Montvale Springs

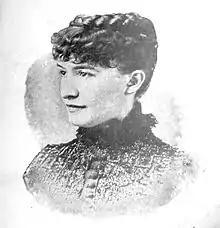
Mary Noailles Murfree visited the resort often, and wrote stories of the local mountain people.

The new three-story hotel was named "The Seven Gables Hotel", an elegant building with large porches on each floor, long.